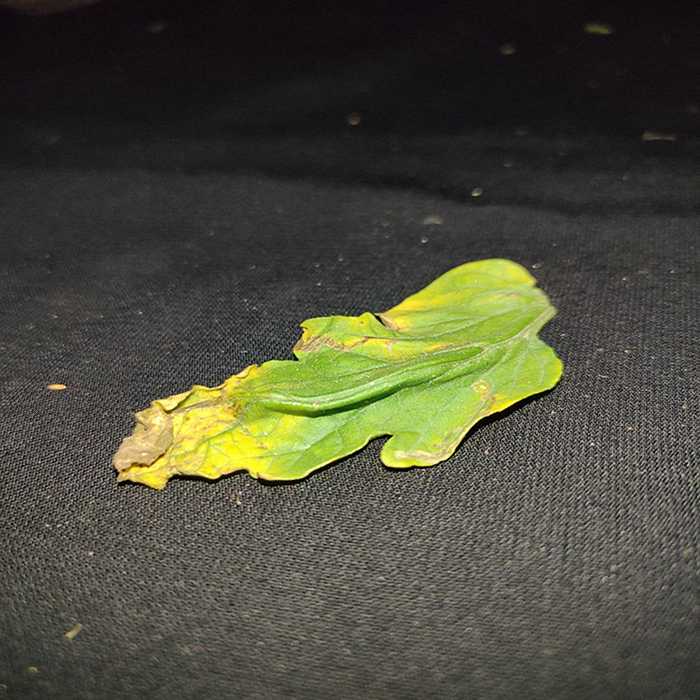
Plant: Tomato
Label: Tomato Bacterial spot